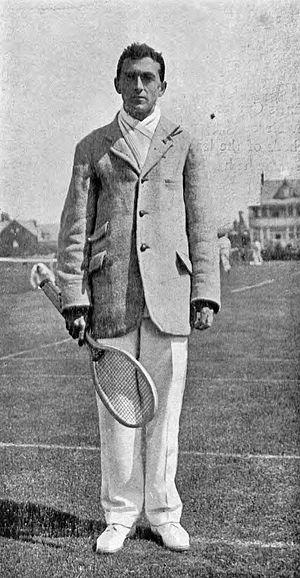
Alfred Beamish, né le 6 août 1879 à Richmond et mort le 28 février 1944 à Nairn en Écosse, est un joueur de tennis britannique du début du XXᵉ siècle.